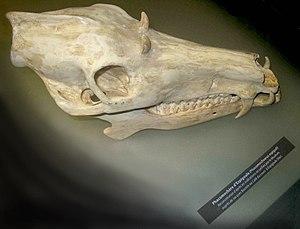
Sculpture représentant un crâne de Phacomochère d'Espigoule mâle, animal de fiction
Christian Philibert est un réalisateur et scénariste français, né le 26 janvier 1965 à Brignoles dans le Var.